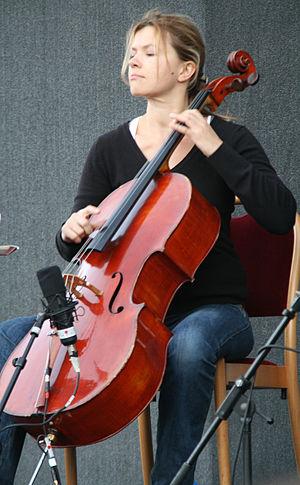
Mathilde Sternat est une violoncelliste et arrangeur française.